Goldenrod (car)

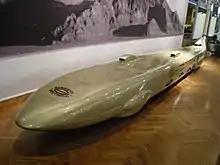
"Goldenrod" on display at the Henry Ford Museum in 2012.

Goldenrod is an American streamliner land speed racing car which held the wheel-driven land speed record from 1965 to 1991. It was owned by Bob "Butch" and Bill Summers, of Ontario, California. Bob Summers drove the car to set the land speed record. The car is powered by four fuel injected Chrysler Hemi engines mounted inline and created a total output of . The car was originally built in Southern California by a team that included James Crosby.